Isernhagen

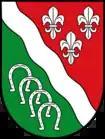

Description of coat of arms: "Separated by the silver diagonal wavy bar, top right three silver lilies on red (2:1), bottom left four silver horseshoes each other overlaying on green background."